PlanetSide 2

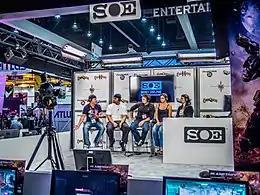
"PlanetSide 2" showcase and developer panel at E3 2013

"PlanetSide 2" launched on November 20, 2012. The PlayStation 4 version of "PlanetSide 2" officially released on June 23, 2015.